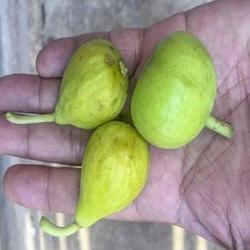
Label: Fig